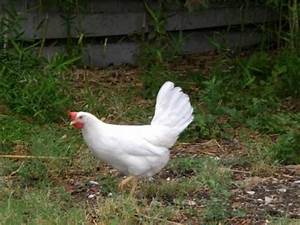
Label: gallina